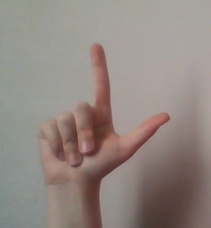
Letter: laam